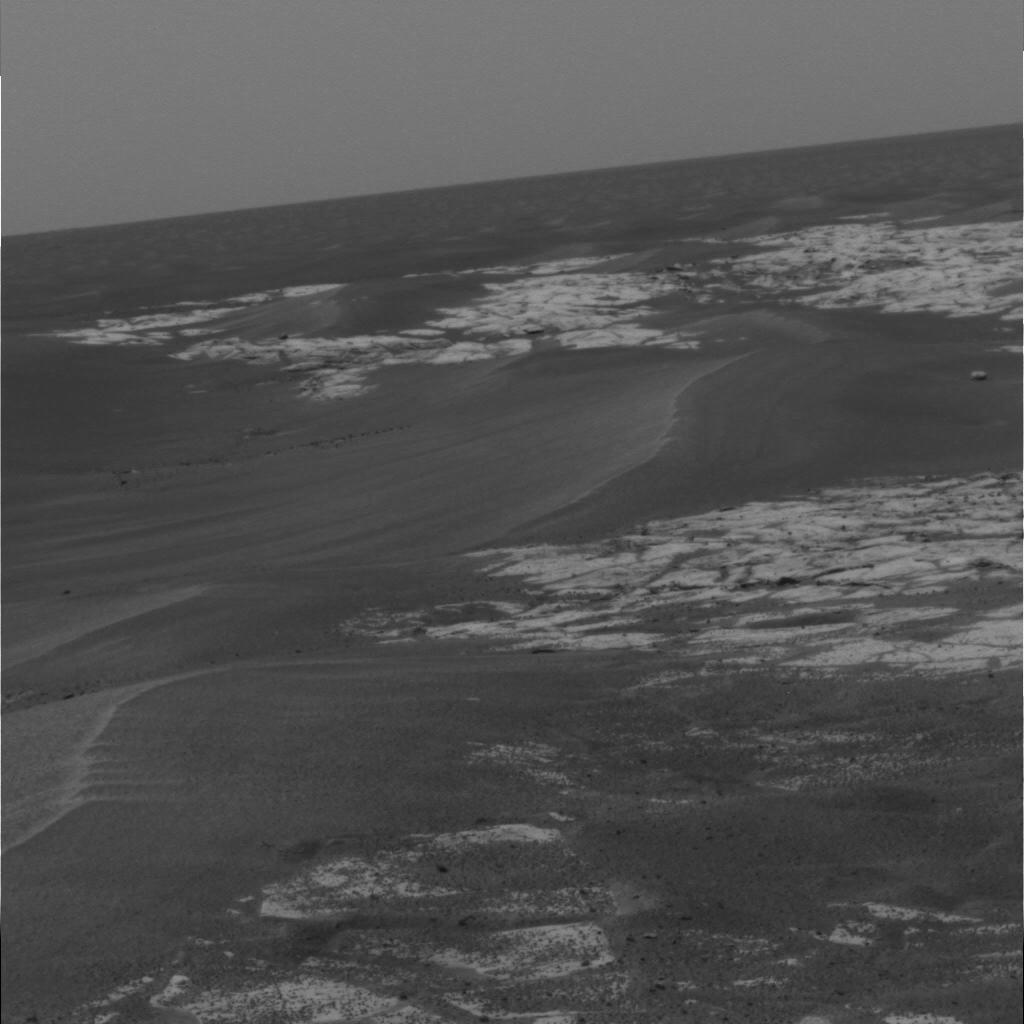
Surface features visible: Rock Outcrops, Dunes/Ripples, Rock (Linear Features), Soil, Spherules, Distant Vista, Sky